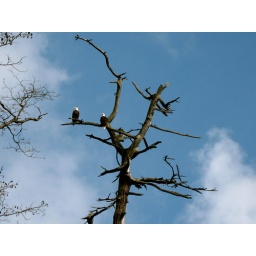
Two bald eagles perched on a tree overlooking a canyon in Pacific Spirit Regional Park. March 2008.